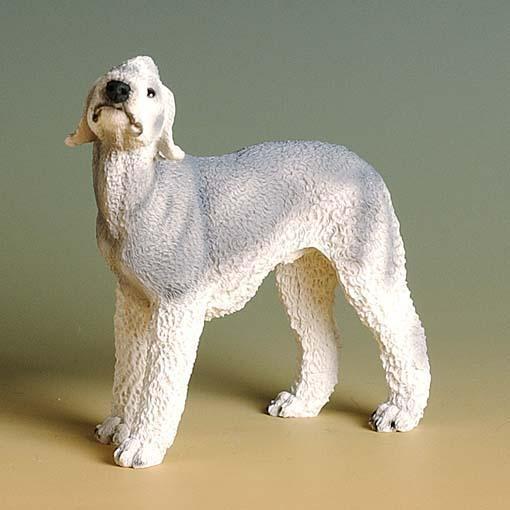
Bedlington_terrier